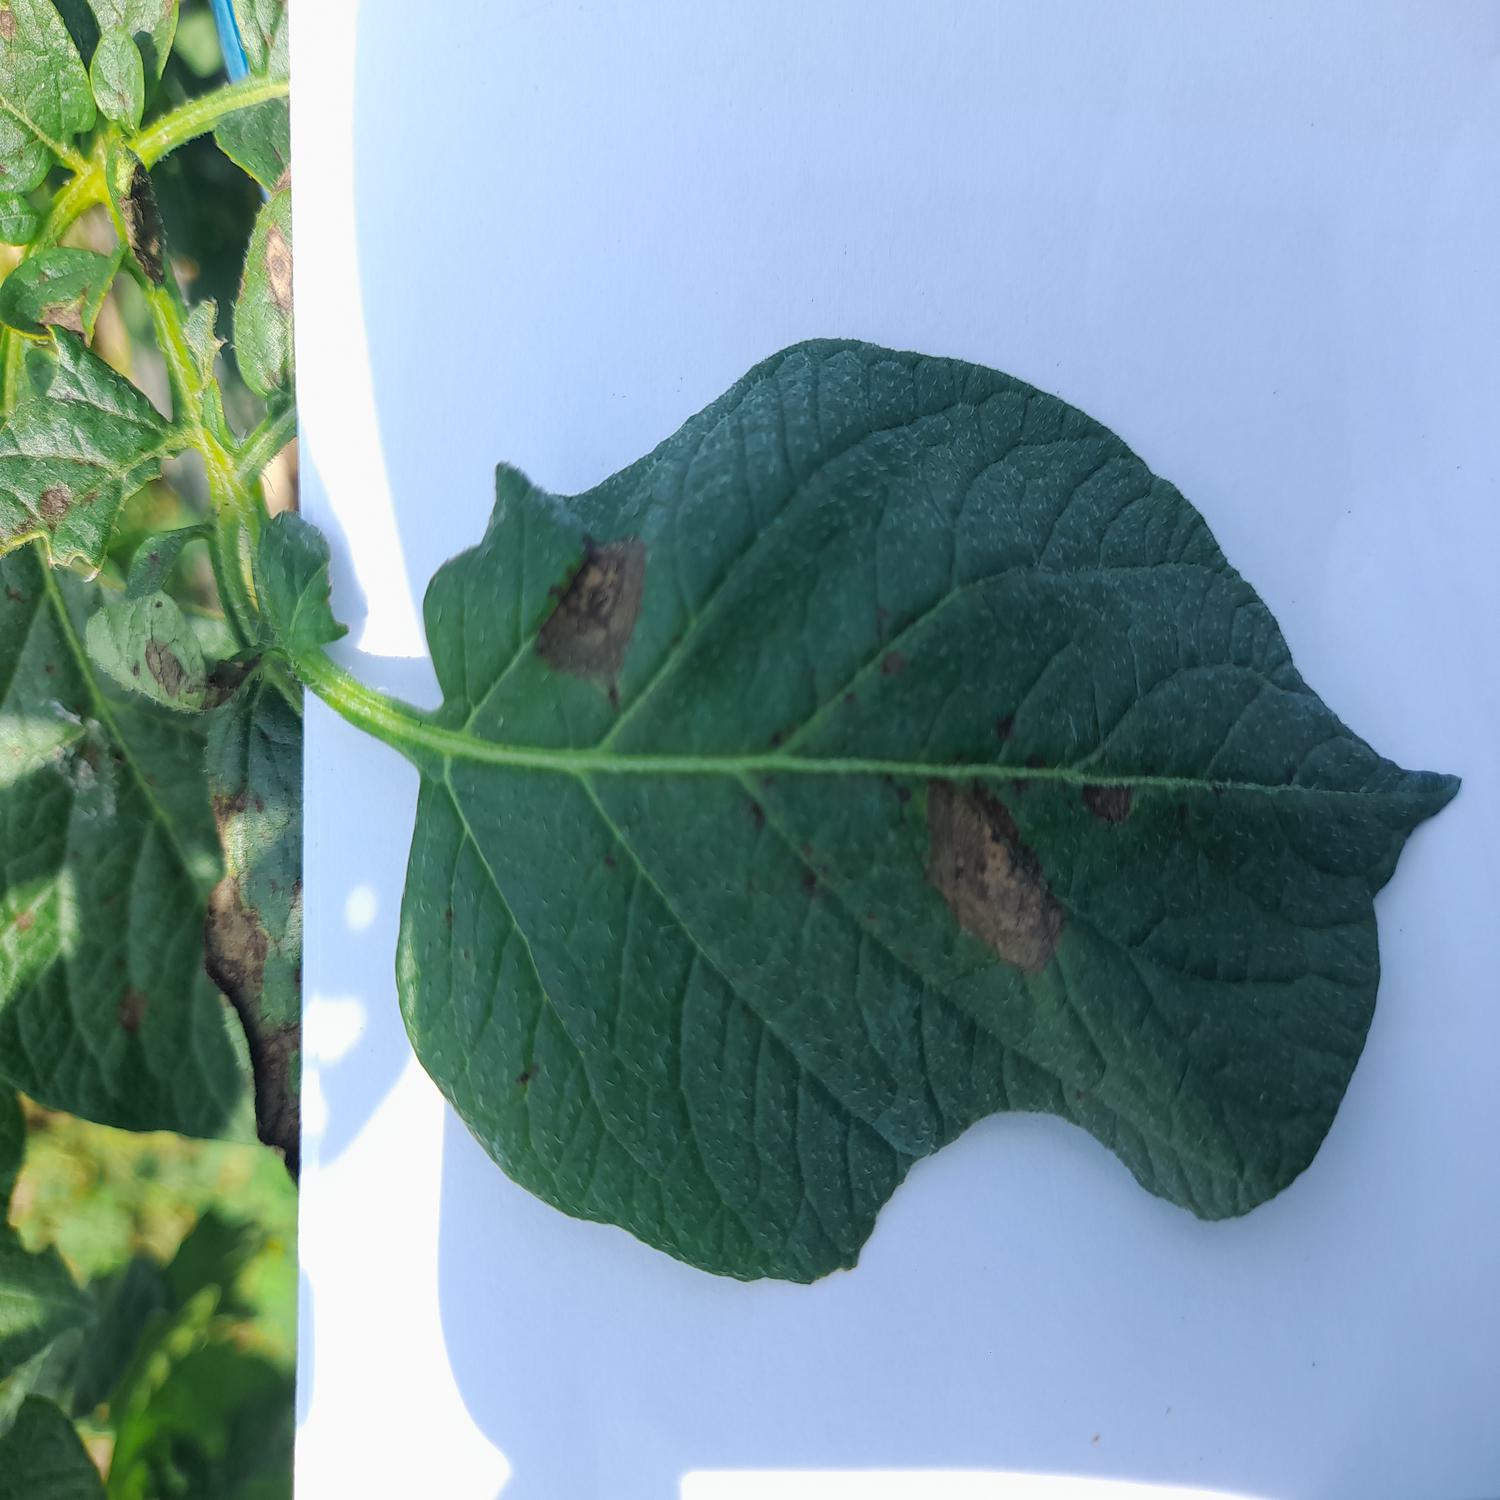
Label: Fungi